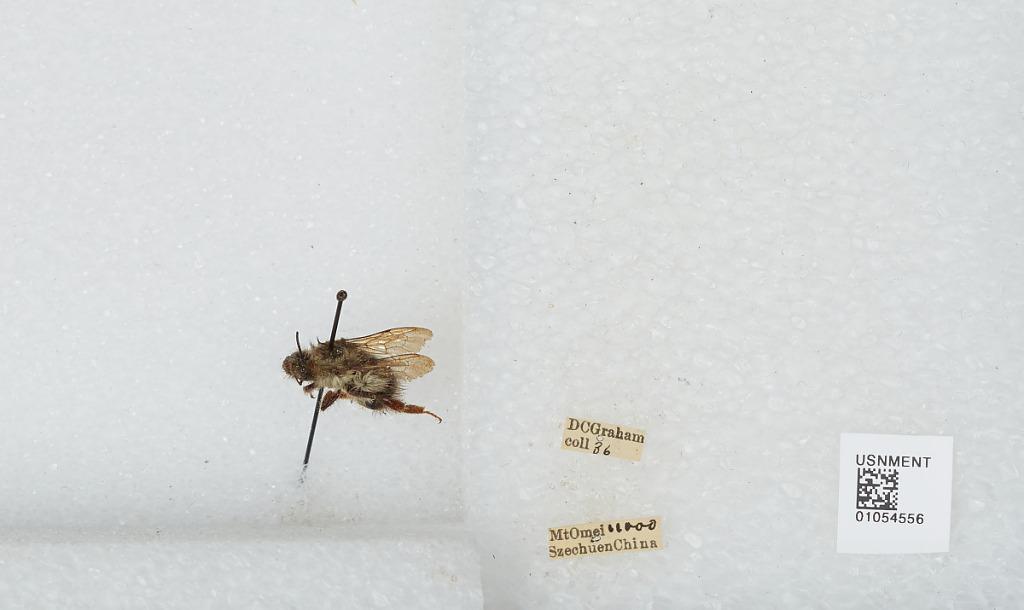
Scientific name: Bombus sp.
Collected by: D. Graham
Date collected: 1936--
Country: China
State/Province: Sichuan
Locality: Mt Emei